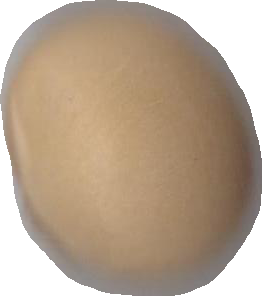
Variety: Grobogan